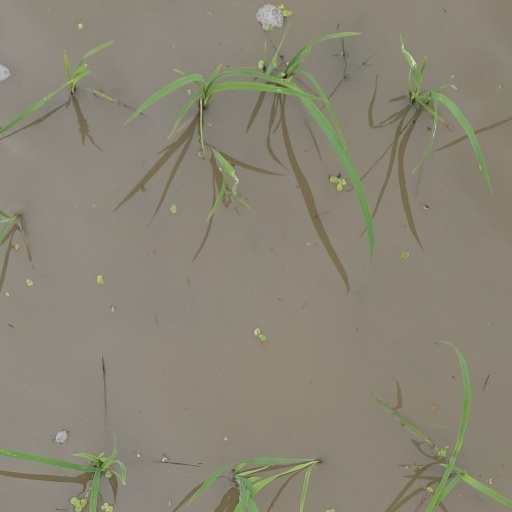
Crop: rice